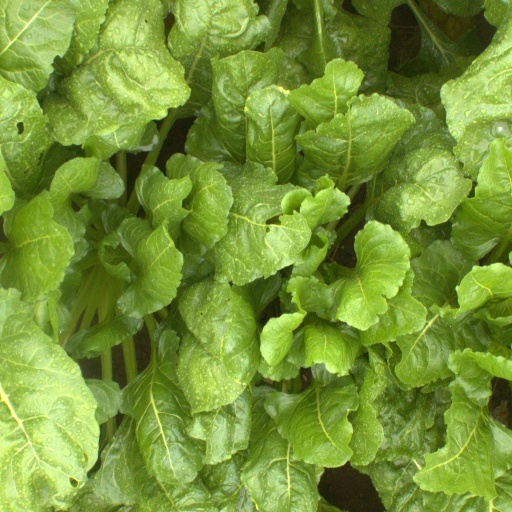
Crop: sugar beet